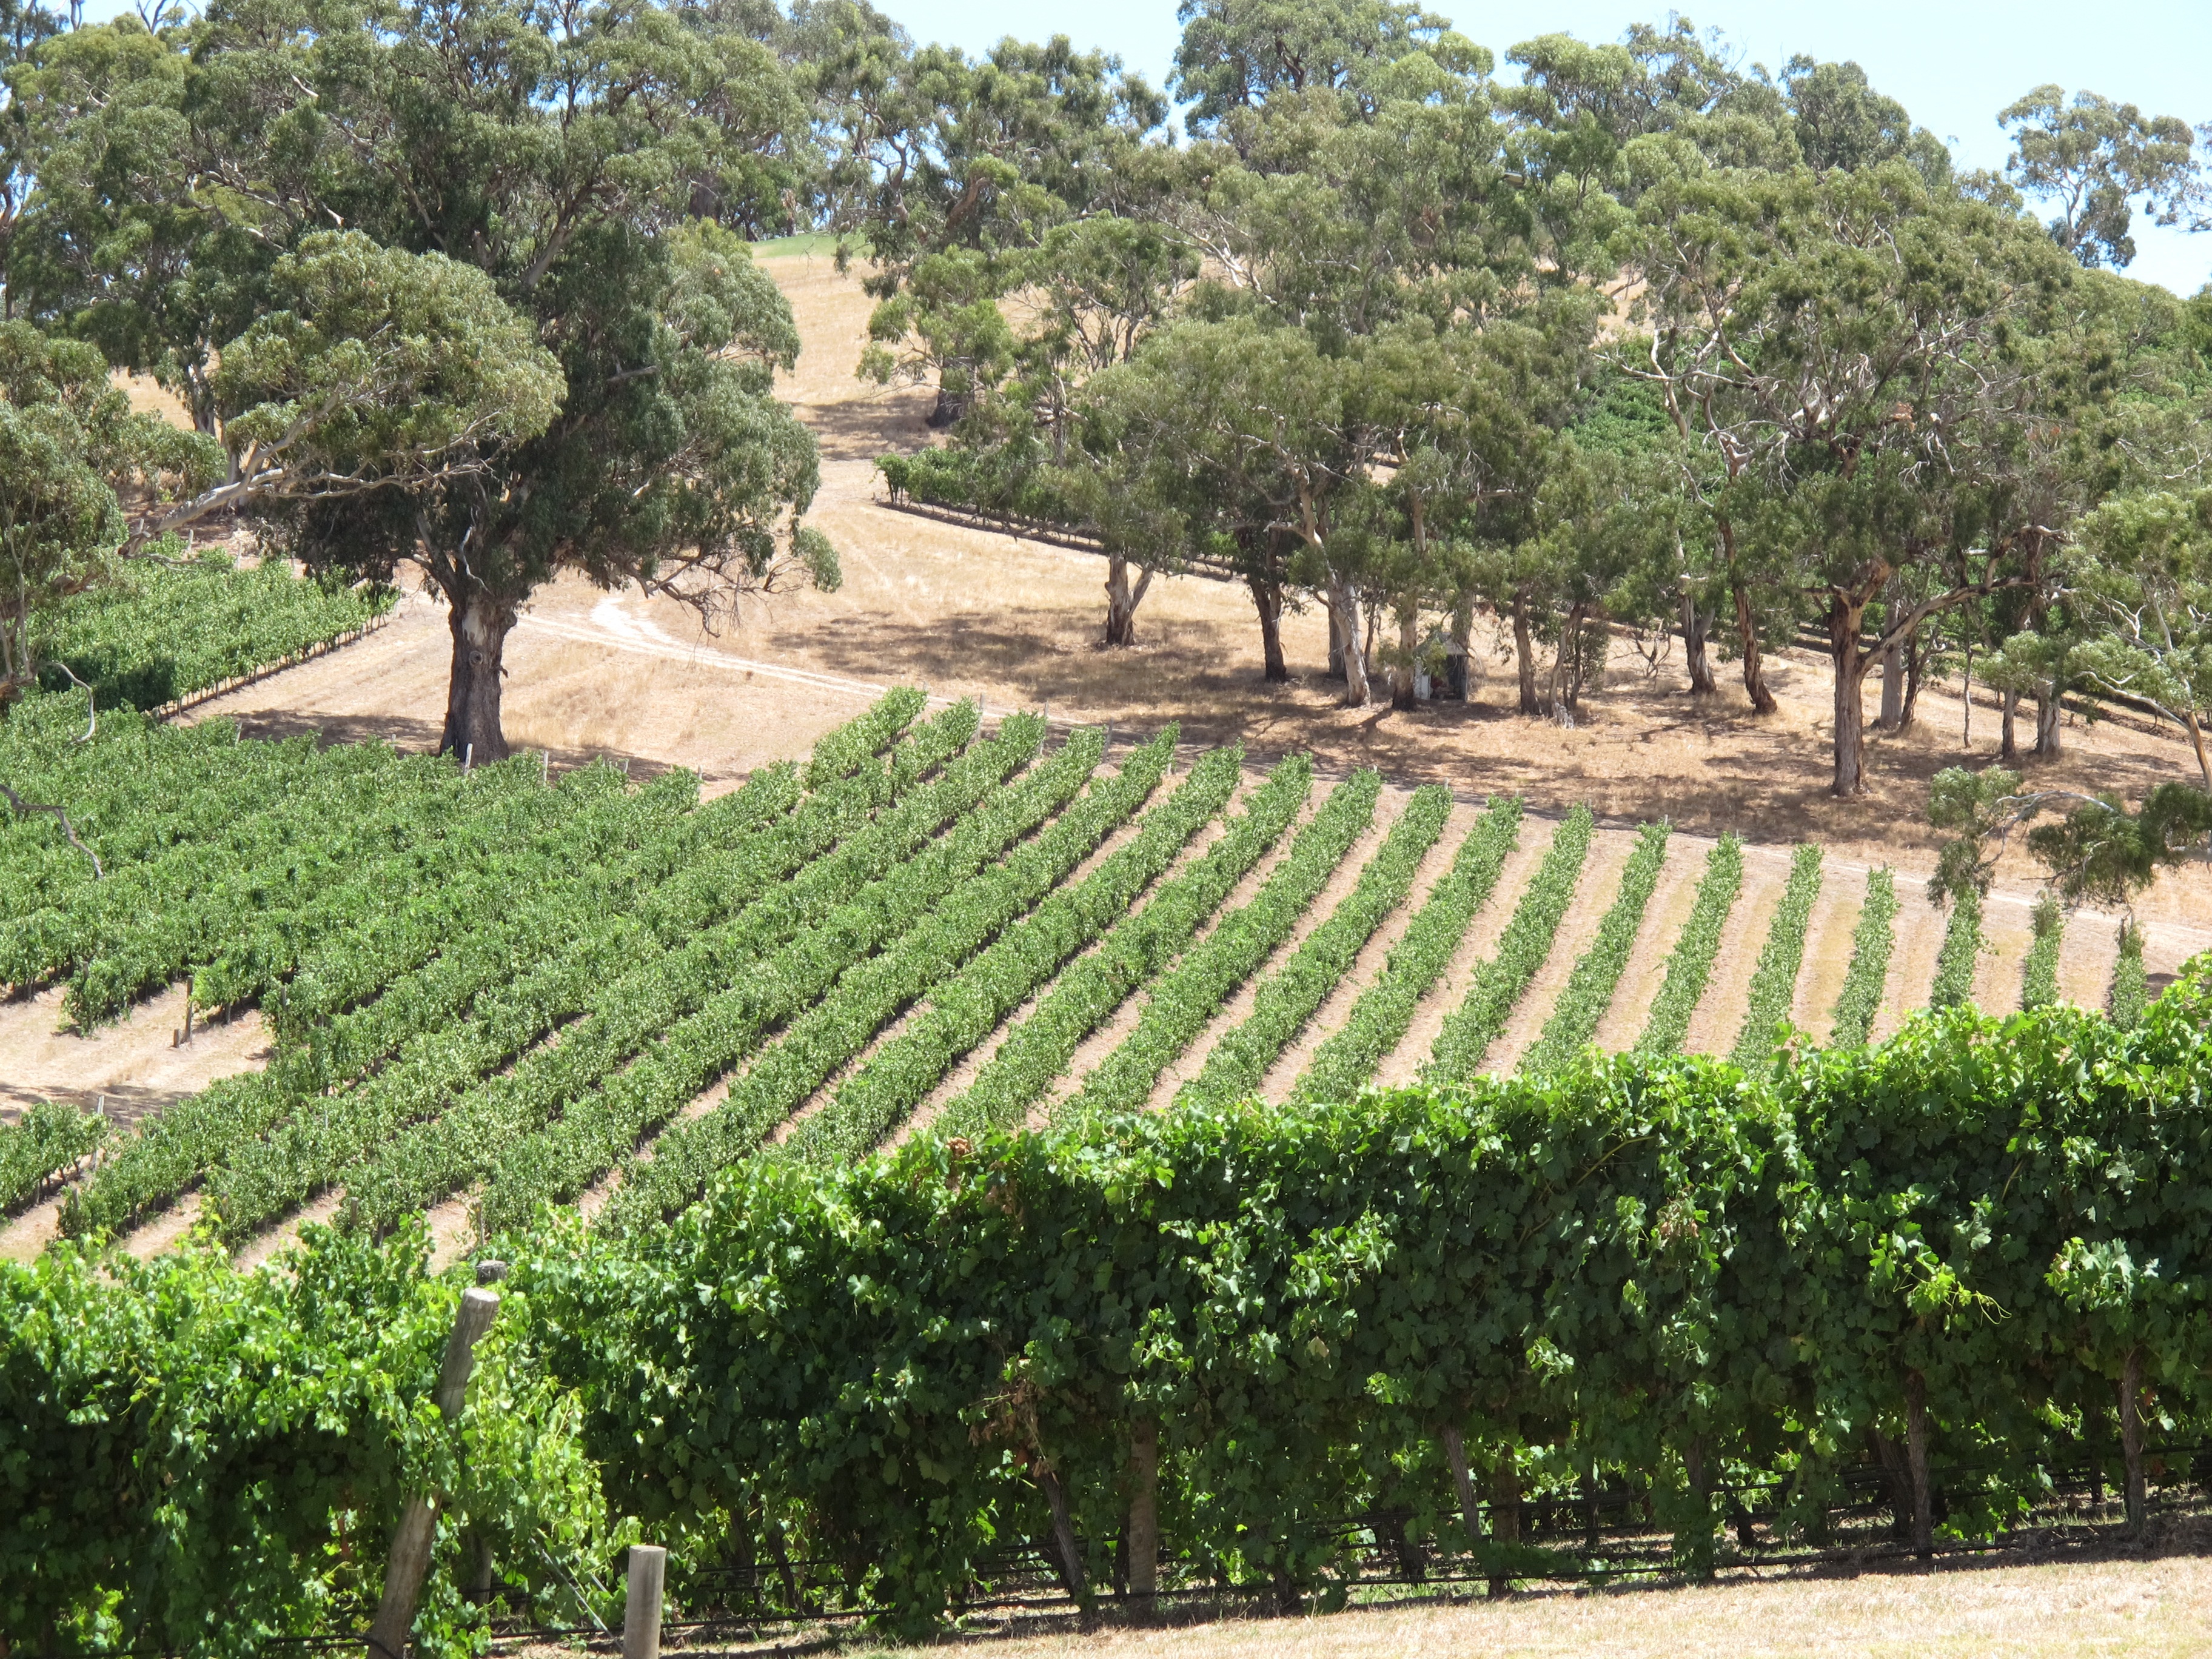
outdoor, vineyard, wine, field, country, summer, green, soil, property, botany, agriculture, garden, australia, vines, sunny, hills, shrub, growing, plantation, viticulture, adelaide, winery, shiraz, outdoor structure, longview winery, adelaide hills